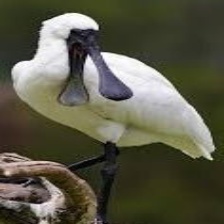
Species: BLACK FACED SPOONBILL
Scientific name: PLATALEA MINOR
ImageNet parent category: spoonbill